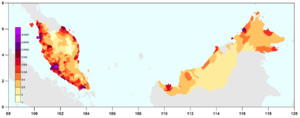
Malaysia / Demografi
Befolkningstæthed 2010.
Malaysia er et land i Sydøstasien, der er delt i en vestlig del på den malaysiske halvø og en østlig del på øen Borneo. På fastlandet grænser Malaysia til Thailand i nord og bystaten Singapore i syd. På Borneo grænser Malaysia til Brunei i nord og Indonesien i syd. Malaysias største by og hovedstad er Kuala Lumpur, der ligger nordvest på fastlandet. Lige syd for Kuala Lumpur ligger den administrative hovedstad Putrajaya. Malaysia er medlem af ASEAN.